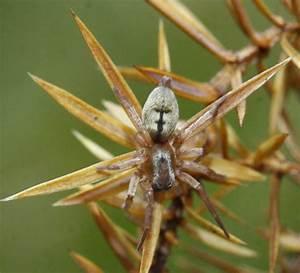
spider